Retrospektïẁ (Parts I+II)

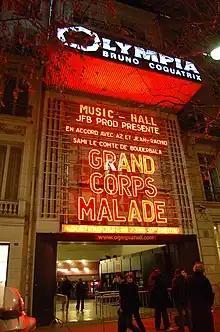
Location of the concert Olympia music hall Paris (Photo 2009)

The version of "Theusz Hamtaahk" available here is considered the definitive version. Also, many people prefer the version of "Mëkanïk Dëstruktïẁ Kömmandöh" here because the drums are much louder in the mix.